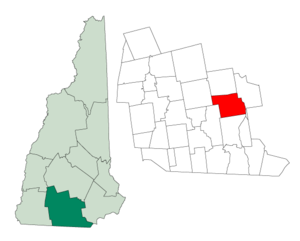
Bedford est une ville américaine du comté de Hillsborough, dans le New Hampshire. Elle fait partie de l'agglomération de Manchester.